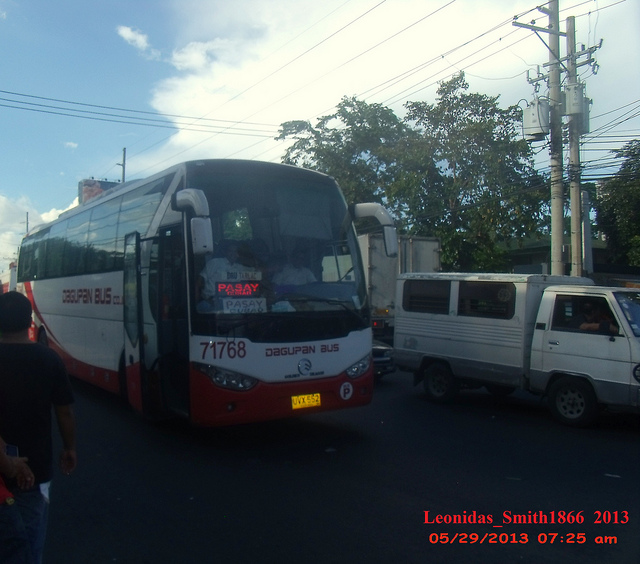
A bus driving by a white truck on street.

A red and white bus is next to a truck.

a city bus pulling up beside a white truck

The bus driver is picking up people to bring them to their destinations

The bus is moving down a busy street.